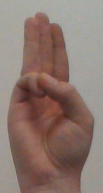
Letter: thaa